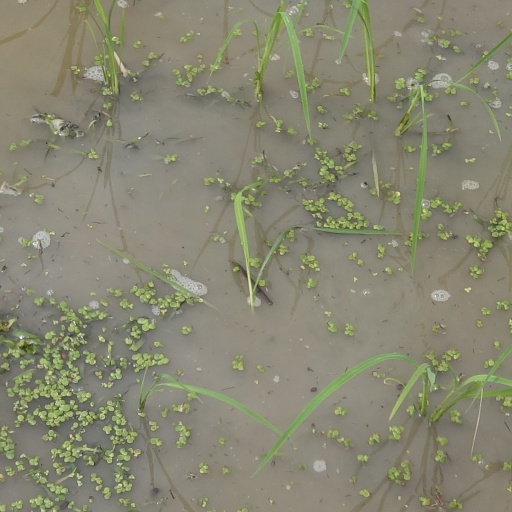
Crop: rice